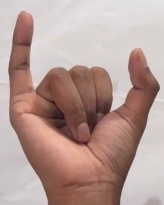
ASL sign: Y